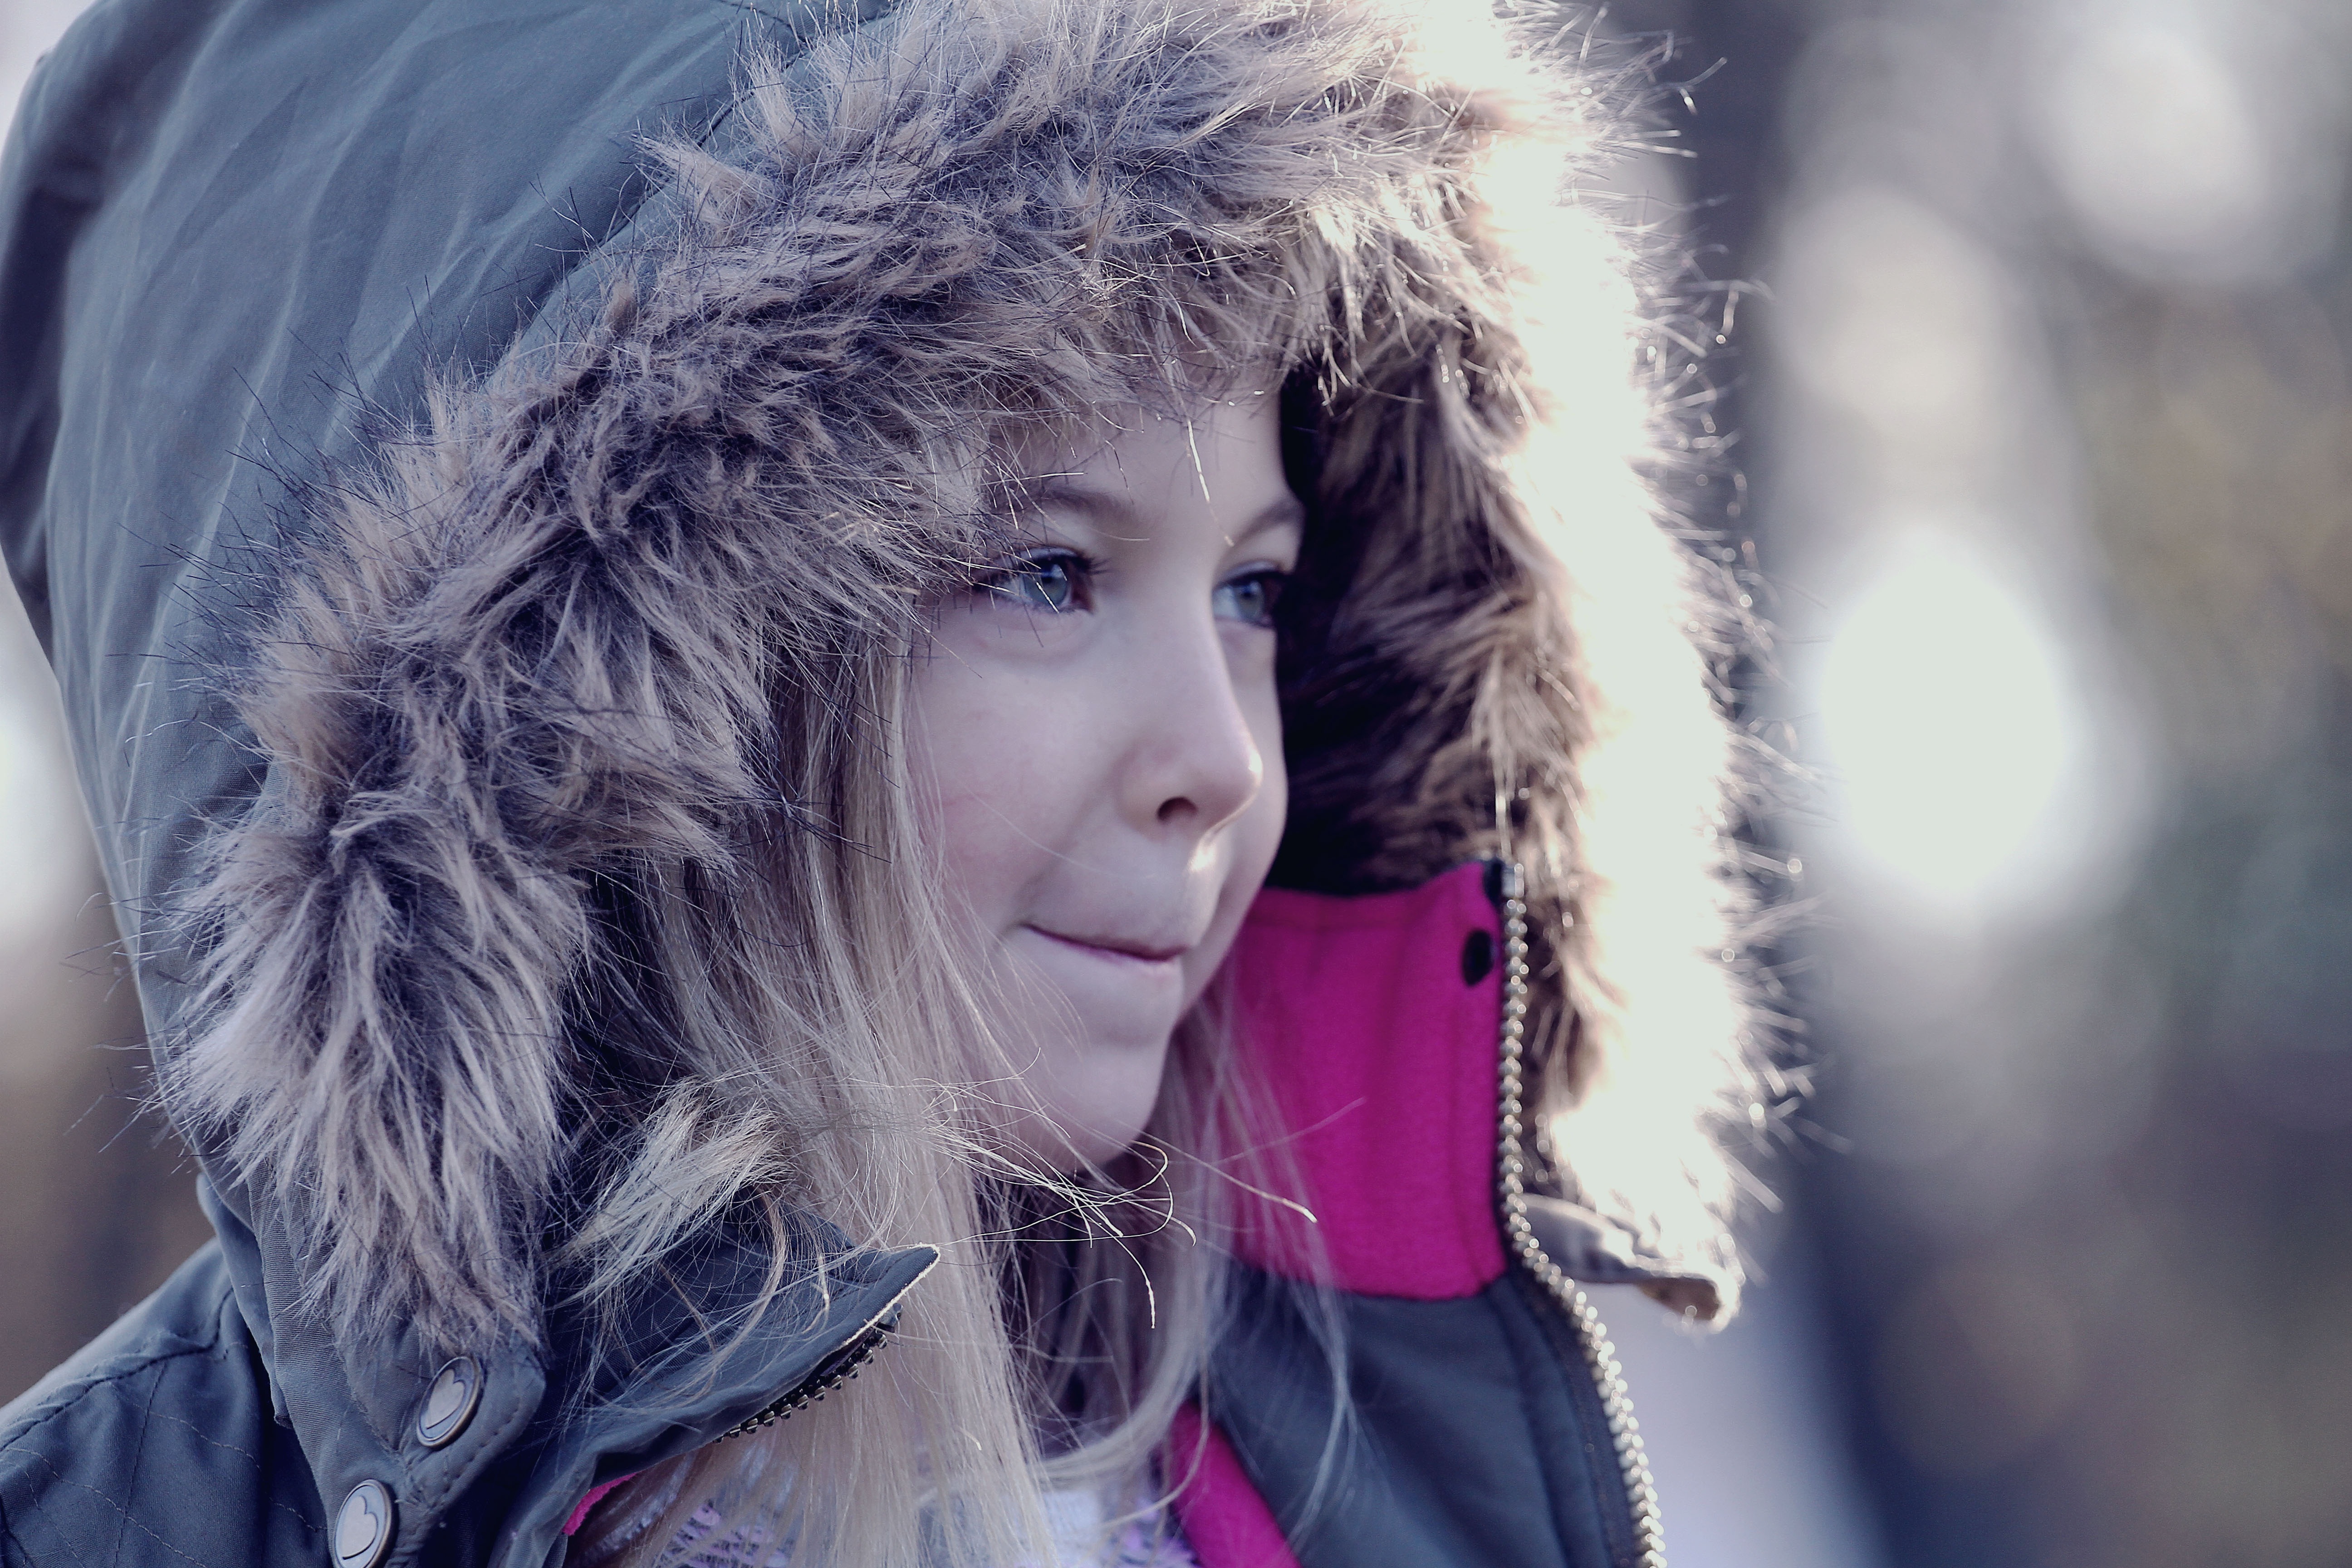
person, cold, winter, girl, hair, photography, fur, portrait, model, spring, color, child, fashion, blue, lady, blonde, smile, hood, close up, eye, beauty, blond, photo shoot, parka, portrait photography